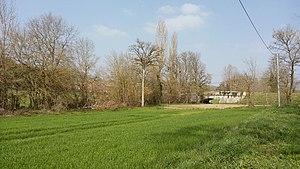
Pont en pierre sur la Lupte, à proximité de l’Église de Russac, située sur la commune de Castelnau-Montratier dans le Tarn-et-Garonne.
La Lupte est une rivière du Sud-Ouest de la France, qui coule dans les départements du Lot et de Tarn-et-Garonne. Elle est un sous-affluent de la Garonne en se jetant dans le Lemboulas qui se jette à son tour dans le Tarn.